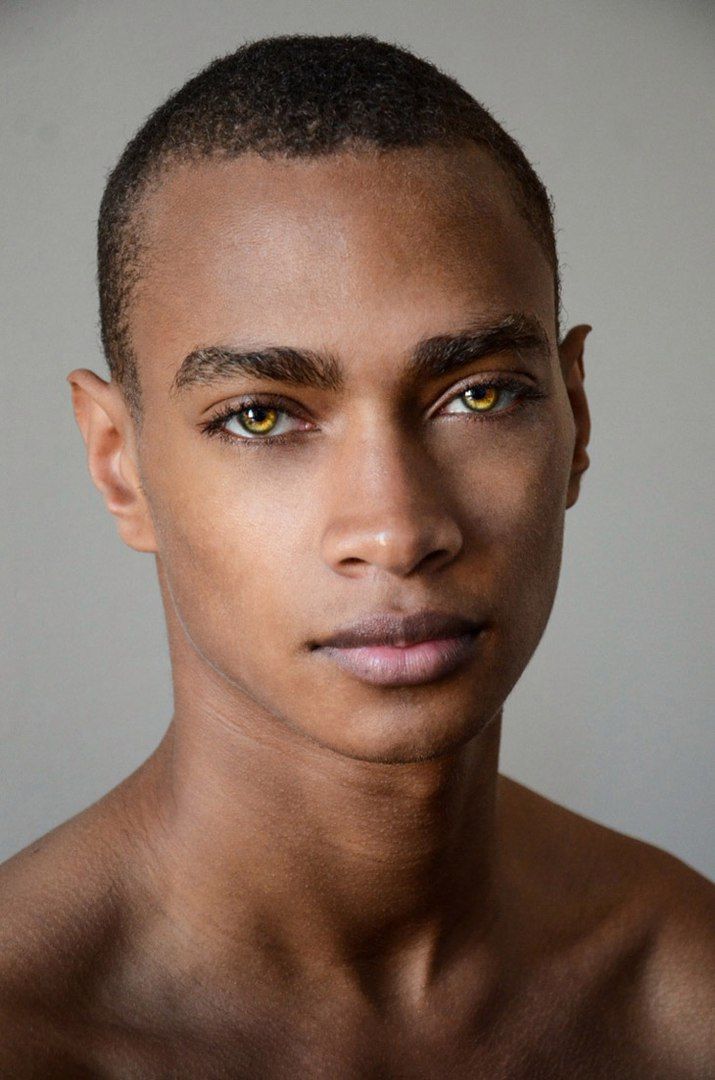
Gender: men